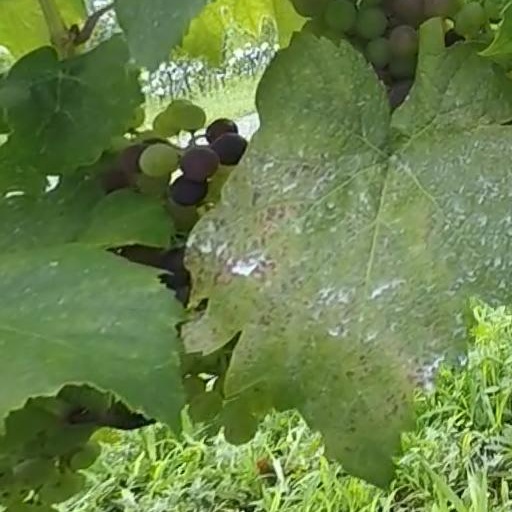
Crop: grape